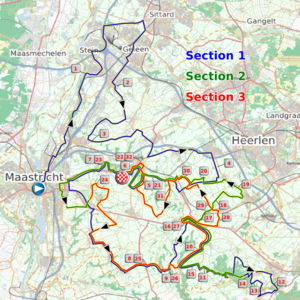
La 46ᵉ édition de l'Amstel Gold Race a lieu le 17 avril 2011. Il s'agit de la 10ᵉ épreuve de l'UCI World Tour 2011 et de la première des trois classiques ardennaises, avant la Flèche wallonne et Liège-Bastogne-Liège.